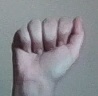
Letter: saad